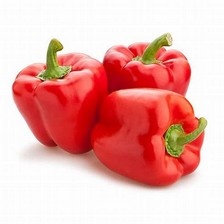
Label: capsicum